Boeing C-17 Globemaster III in Australian service

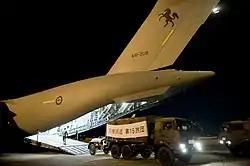
A Japan Ground Self-Defense Force truck driving from A41-208 at Yokota Air Base after being flown from Okinawa

Three Australian C-17s were deployed to Japan as part of Operation Pacific Assist following the 2011 Tōhoku earthquake and tsunami on 11 March. The first aircraft departed Australia two days after the disaster carrying 75 emergency response personnel, most of whom were members of Fire and Rescue NSW. After delivering the personnel to Yokota Air Base, the C-17 remained in Japan to provide additional airlift to the Japan Self-Defense Forces (JSDF). In this role, the C-17 moved elements of the Japanese 15th Brigade from Okinawa to Honshu, and also transported supplies from a JSDF base in Hokkaido. On 21/22 March, two other C-17s (including one temporarily brought back from the Middle East) flew a large water cannon system from RAAF Base Pearce in Western Australia to Yokota; owned by the Bechtel corporation, the water cannon formed part of the efforts to bring the badly damaged Fukushima Daiichi Nuclear Power Plant under control. With the arrival of these aircraft, all three of the available Australian C-17s were in Japan (the fourth was still undergoing maintenance at Amberley). The RAAF maintained a C-17, two flight crews and support personnel in Japan until 25 March. By the end of this deployment the Australian aircraft had conducted 31 sorties and delivered 450 tonnes of cargo. No. 36 Squadron maintained a C-17 in the Middle East over most of this period. Also in March 2011, Smith stated that the Australian Government would probably provide C-17s to transport humanitarian supplies to Libya if the United Nations requested assistance.